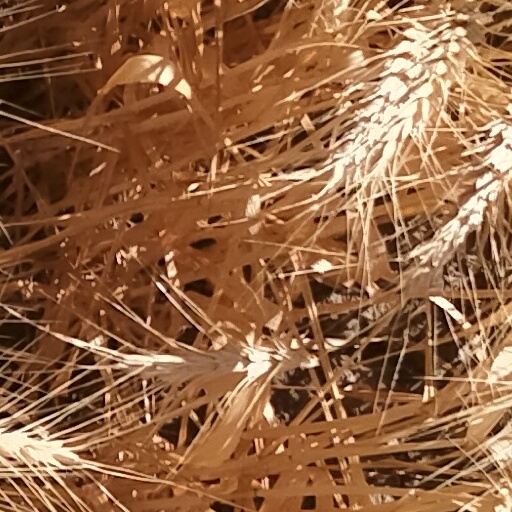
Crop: wheat